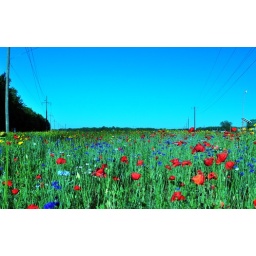
A small field of flower allong Rt 50 in eastern Maryland.